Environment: real
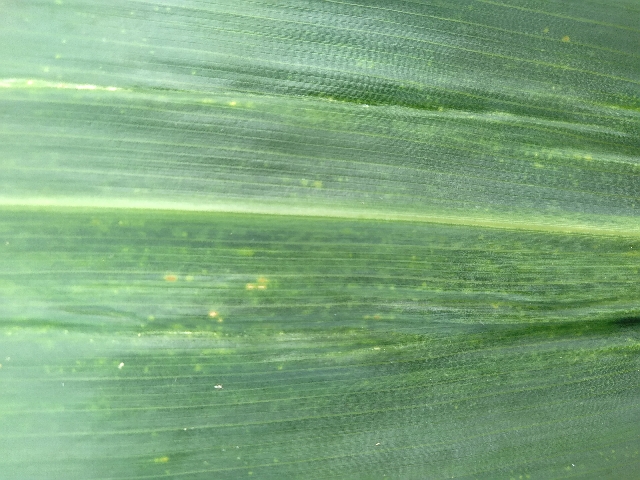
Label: lethal_necrosis